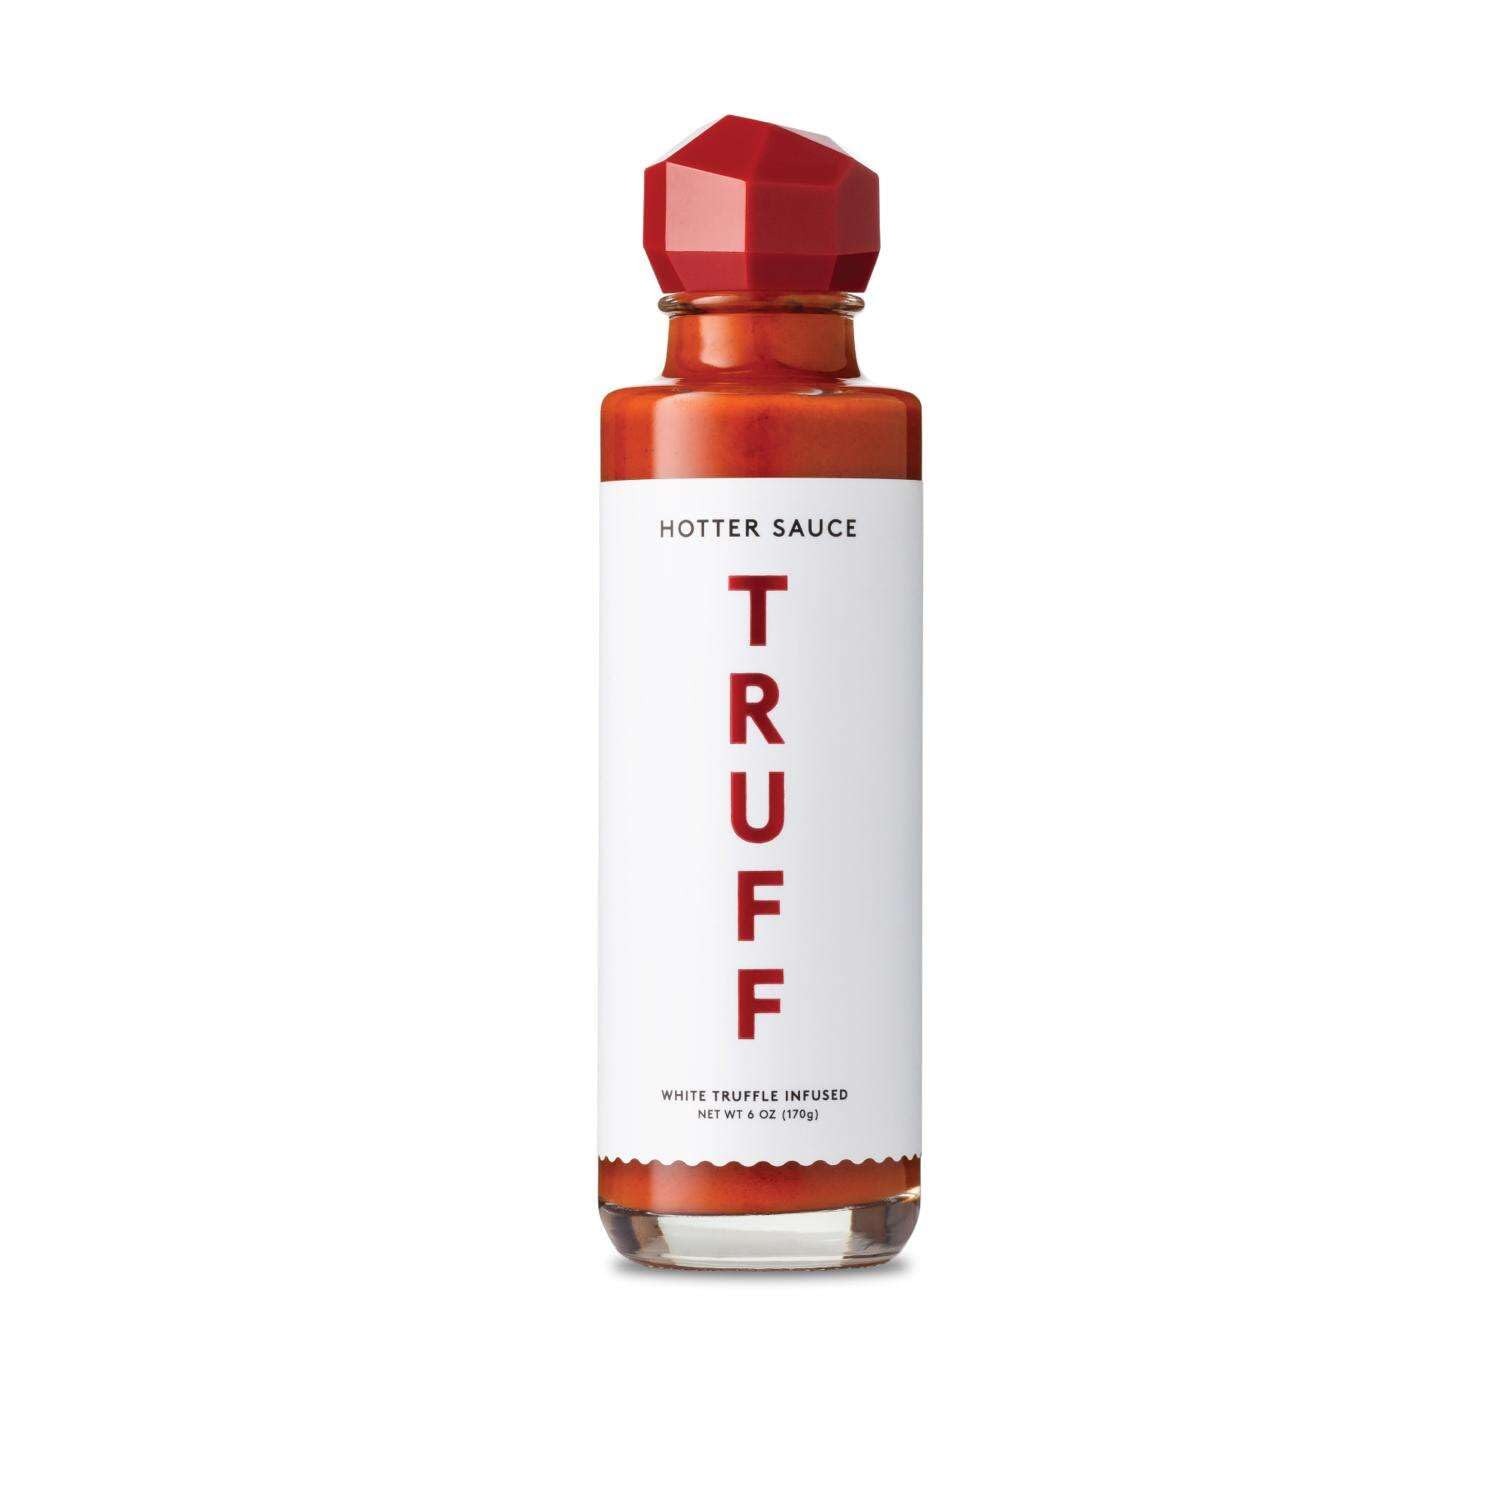
Item Name: TRUFF White Hotter Sauce
Product Description: Sauces
Value: 1.0
Unit: Count

Price: 34.99